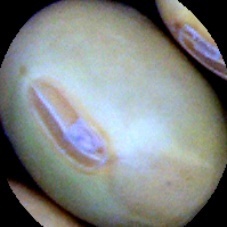
Label: Immature